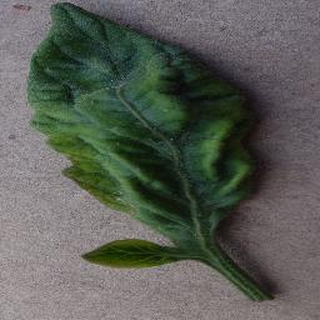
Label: tomato_yellow_leaf_curl_virus